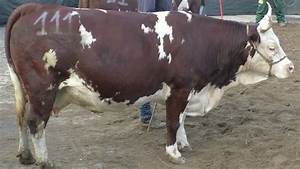
Label: cow